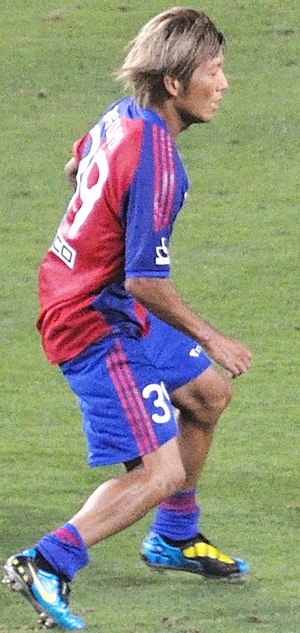
Masashi Oguro
Masashi Oguro er en japansk fodboldspiller.